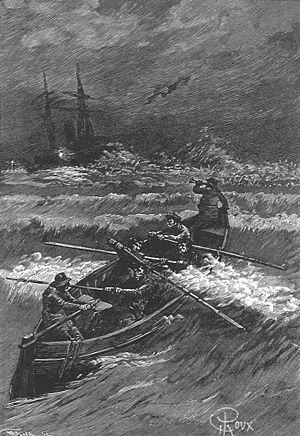
André Laurie (pseudonyme: Jean François Paschal Grousset) et Jules Verne: ""L’Épave du Cynthia"" (1884), dessins par George Roux. This file was uploaded with Commonist."